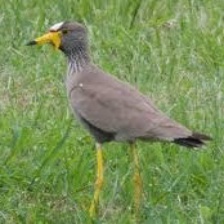
Species: WATTLED LAPWING
Scientific name: VANELLUS INDICUS